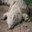
Label: crocodile